Brunswick, New York

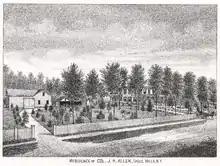
Joseph H. Allen house in 1880, which still stands today

The area of Eagle Mills was a significant industrial area during the mid to late 19th century. Many factories sprung up along the banks of the Poesten Kill due to rapids and a waterfall being located in the area. One such enterprise was the Eagle flour mills, which eventually gave the area its name. The building would change hands multiple times before ending up as Millville Manufacturing Company making augers and then Planters' Hoe Company making hoes. Both companies were under the direction of Joseph H. Allen, who was also supervisor of Brunswick from 1856 to 1857 and a justice of the peace in 1861. Allen closed down Planters' in 1862 to serve in the Civil War. He came out of the war a lieutenant colonel, a position that was awarded to him specifically by President Lincoln. Planters' opened up again after his return to the town. He lived in a house on today's Brunswick Road, which still stands.